Mataram kingdom

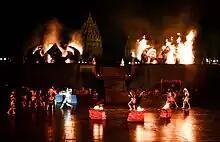
The Javanese Ramayana Ballet perform in Prambanan open air stage. The Mataram kingdom era has left a profound impact in Javanese culture.

The recent studies suggest, that the move eastward was not an abrupt event. During the Mataram period in Central Java, the kingdom most likely already expanded eastward and established settlements along Brantas river in East Java. It was more likely that the move was done in gradual manner over long period. The cause of the move was also motivated from multiple factors; either natural, economy or politics. The Sanggurah inscription or popularly known as the "Minto Stone", dated to 982—found in Malang, East Java in early 19th century—mentions the name of a Javanese king, Sri Maharaja Rakai Pangkaja Dyah Wawa Sri Wijayalokanamottungga (King Wawa Wijayaloka), who then ruled the Malang area. This suggests that even during the reign of King Wawa, the Malang region in East Java already belongs within the realm of Mataram kingdom. The inscription contains elements about the shift of power that consequently took place to East Java.